Cephas Malele

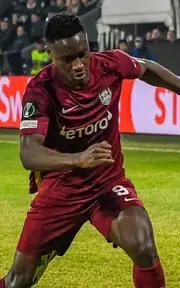
Malele with CFR Cluj in 2023

Cephas Malele (born 8 January 1994) is a professional footballer who plays as a forward for Chinese Super League club Dalian Yingbo.